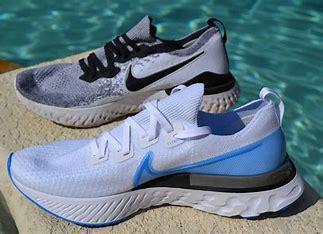
Brand: Nike
Model: React Infinity Run Flyknit